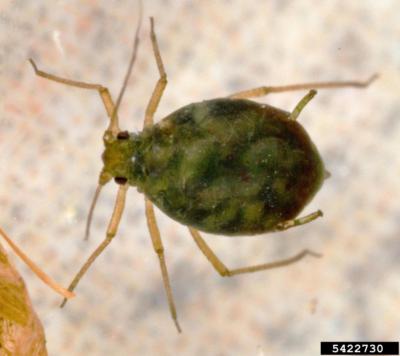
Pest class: bird_cherry_oat_aphid